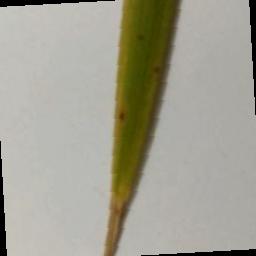
Label: Rice___Brown_Spot